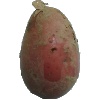
Label: Potato Red 1